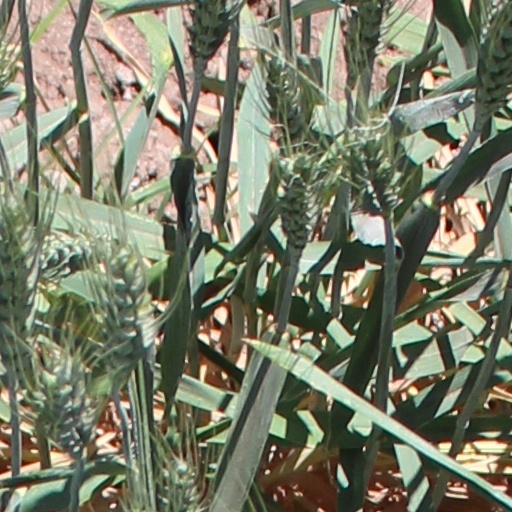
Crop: wheat